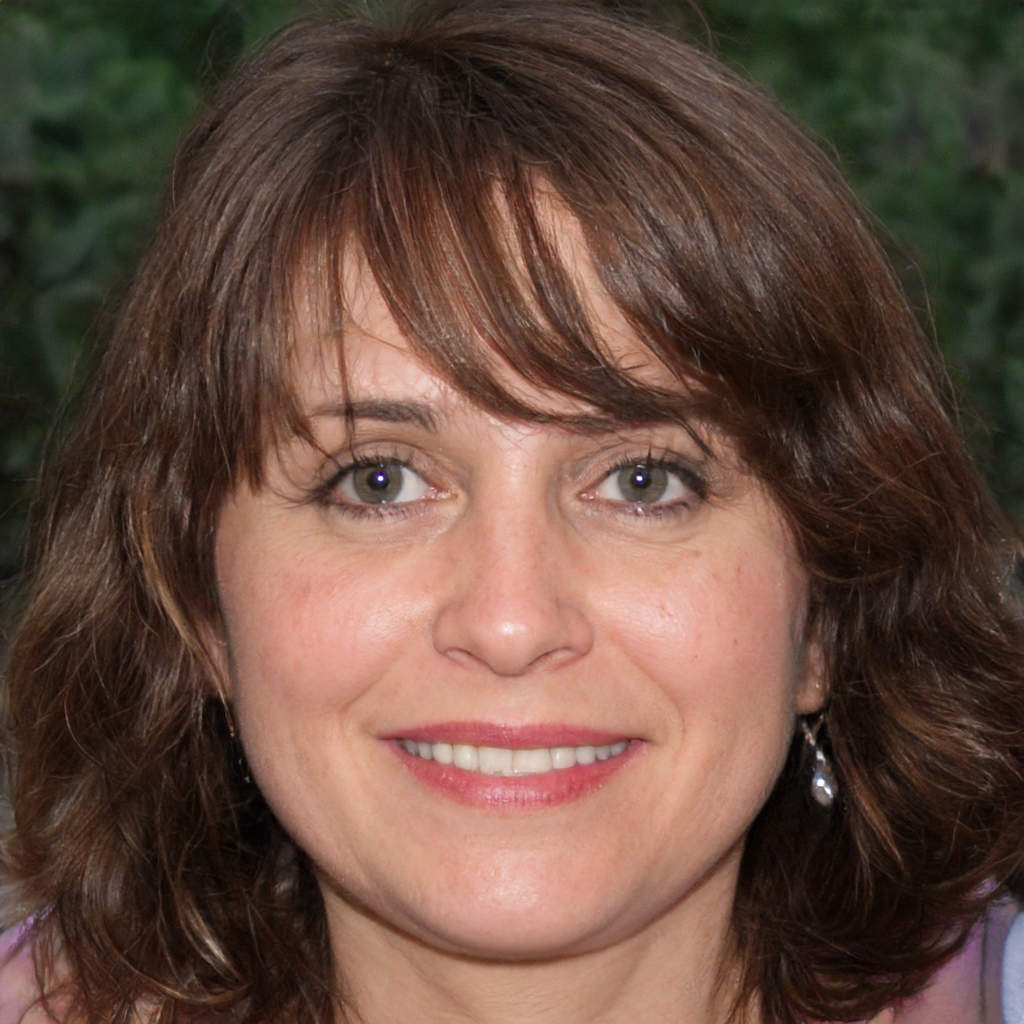
Portrait style: Real Portrait